Peter Noone

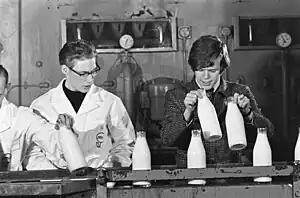
Noone at a dairy in the Netherlands, after his band was awarded a gold record for "No Milk Today" in 1966

Early in his career, he used the stage name Peter Novac. At 15, he became the lead singer, spokesman and frontman of Herman's Hermits, who were discovered by Harvey Lisberg. As "Herman", the photogenic Noone appeared on the cover of many international publications, including "Time" Magazine's 1965 collage showing new faces in popular music. The Hermits consisted of Noone, Derek “Lek” Leckenby and Keith Hopwood (guitars), Karl Green (bass) and Barry Whitwam (drums).